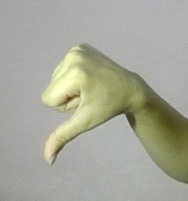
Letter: waw